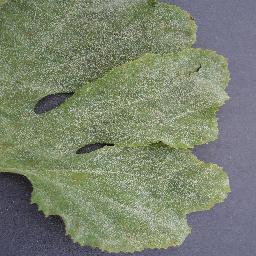
Label: Squash___Powdery_mildew